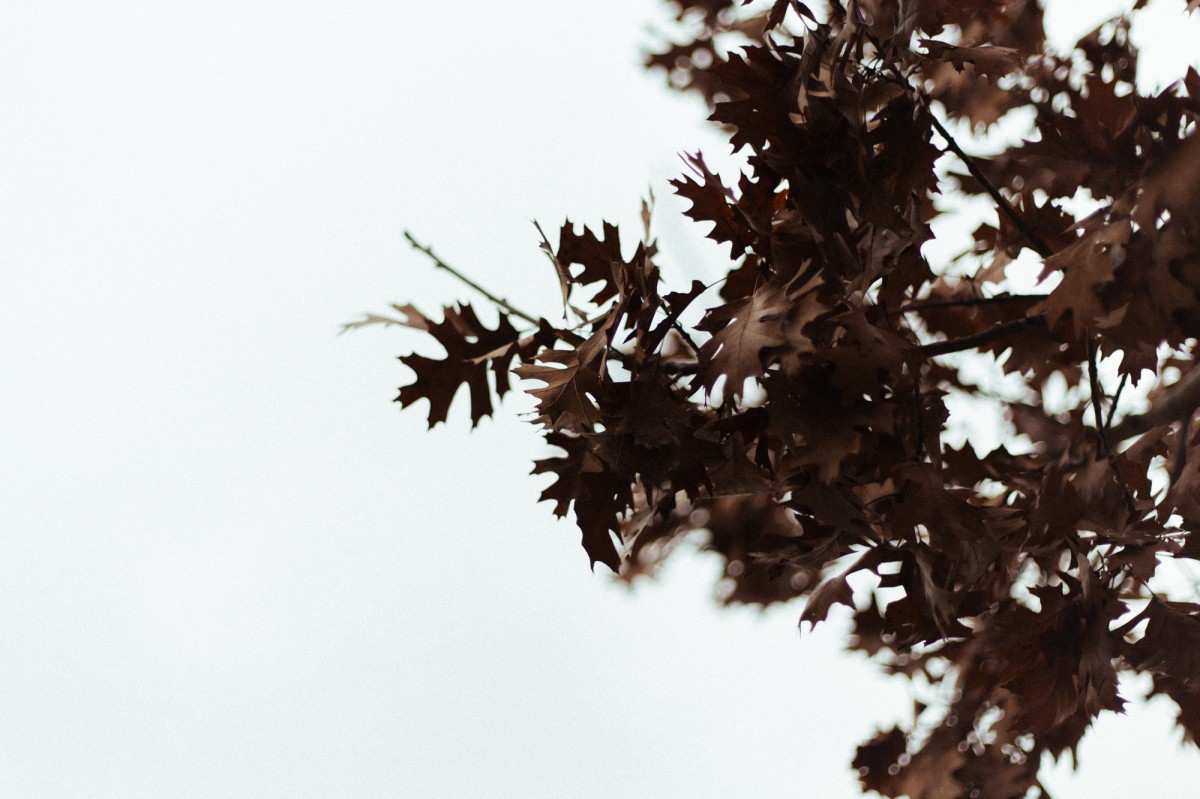
Tags: nature, branch, winter, leaf, flower, autumn, season, twig, leaves, woody plant